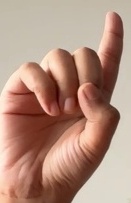
ASL sign: D